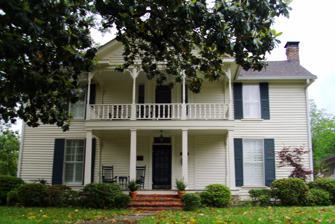
Building: Davis-Adams House
Country: United States of America
Year built: 1860
Historic house in Arkansas, United States United States historic place Davis–Adams House U.S. National Register of Historic Places Location in Arkansas Show map of Arkansas Location in United States Show map of the United States Location 509 N. Myrtle St., Warren, Arkansas Coordinates 33°37′8″N 92°3′49″W / 33.61889°N 92.06361°W / 33.61889; -92.06361 Area less than one acre Built 1860 ( 1860 ) Architectural style I-house NRHP reference No. 99000224 Added to NRHP February 18, 1999 The Davis-Adams House is a historic house at 509 North Myrtle Street in Warren, Arkansas .  It was built c. 1860 in a Plain Traditional style, but received a significant Victorian facelift in the 1890s, when its two-story porch was decorated with spindled balusters and jigsawed details.  This work was probably done for its first documented owner, Dr. S.M. Davis, who bought the house in 1888.  His daughter, Zena Davis Adams, who married a man with interests in a local grocery store, occupied the house her entire life. The house was listed on the National Register of Historic Places in 1999. See also National Register of Historic Places listings in Bradley County, Arkansas References